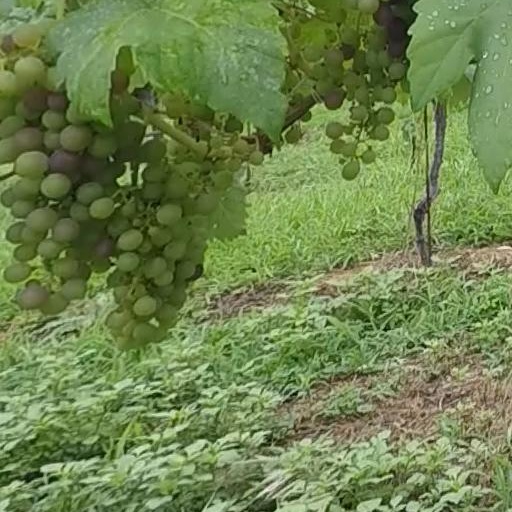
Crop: grape